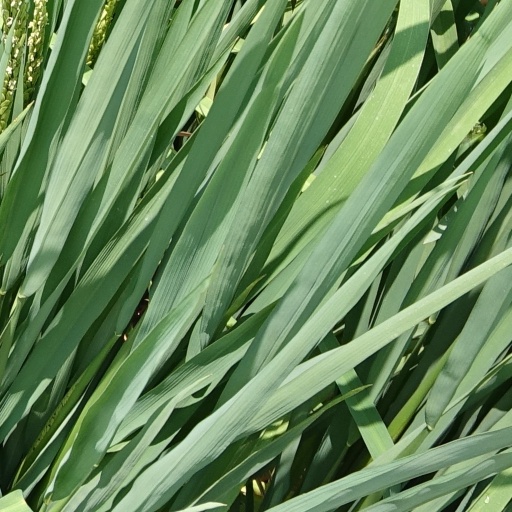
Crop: rice